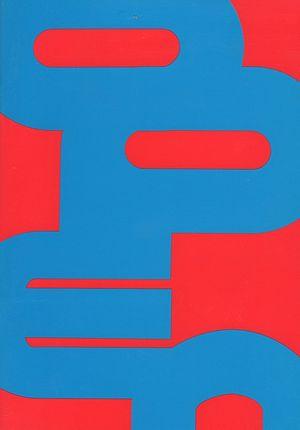
Exposition Open Studio 1997
Moving Art Studio est une association sans but lucratif fondée par un groupe d'artistes en janvier 1994 à Bruxelles, Belgique. Son objectif est de favoriser les arts plastiques par la mise à disposition d'ateliers d'artistes, l'organisation d'expositions, de rencontres et de conférences. Au début, l'association squattait des immeubles abandonnés. Depuis les années 2000, Moving Art Studio poursuit le principe de la mise à disposition d'espaces en l'appliquant au virtuel avec la création d'un réseau d'hébergement Internet indépendant appelé all2all.